Hipólito Yrigoyen

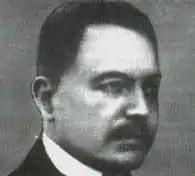
Hipólito Yrigoyen in 1893

When he finished his secondary education in 1869, along his with his uncle Leandro N. Alem, he began his political life as a member of the Autonomist Party, led by Adolfo Alsina, a party with a popular base that faced off with the National Party of Bartolomé Mitre. In his participation in the Electoral Club, he demanded free suffrage, division of rural property, and reform of the judicial power, among other measures.